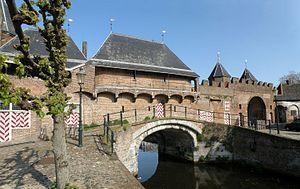
Amersfoort (prov. Utrecht, Nederland). Koppelpoort, stadszijde.